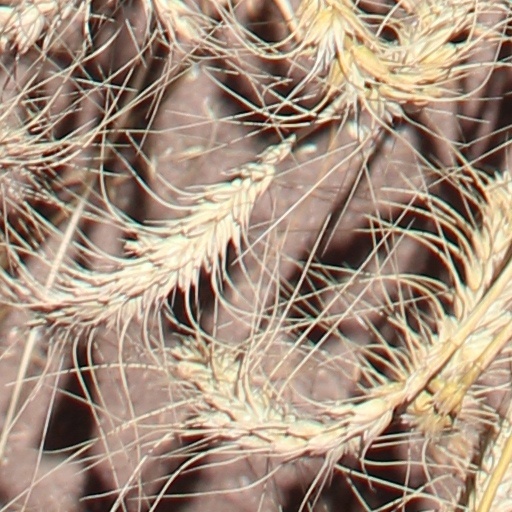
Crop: wheat